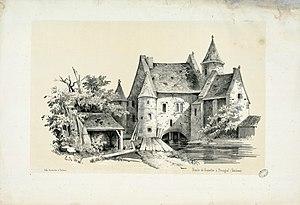
Fait partie d'un recueil de 23 planches lithographiées en camaïeu Ancely, René (1876 - 1966). Possesseur
Roquettes est une commune française située dans le département de la Haute-Garonne en région Occitanie.
Eugène de Malbos, né le 21 août 1811, aux Vans, Ardèche, mort à Toulouse, Haute-Garonne, le 29 mai 1858, est un artiste français, surtout connu par ses dessins des Pyrénées, du Toulousain, tirés en lithographie par « Constantin à Toulouse », conservés en partie au musée Paul-Dupuy à Toulouse. Artiste pyrénéiste, ses autres œuvres, notamment sur le Vivarais, sont moins connues.